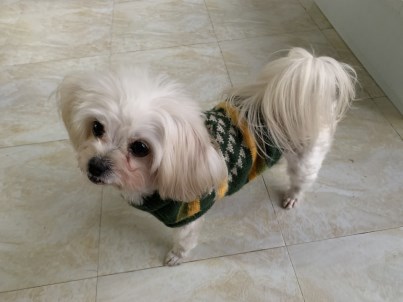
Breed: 2925-n000114-toy_poodle